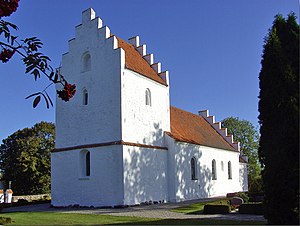
Rosmus Sogn
Rosmus Kirke
fra sydvest
Rosmus Sogn er et sogn på Djursland. Indtil Kommunalreformen i 1970 lå det i Djurs Sønder Herred.